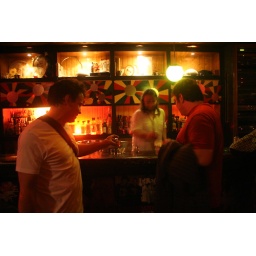
salt and phil taking tequila shots at an all-night rock bar in madrid